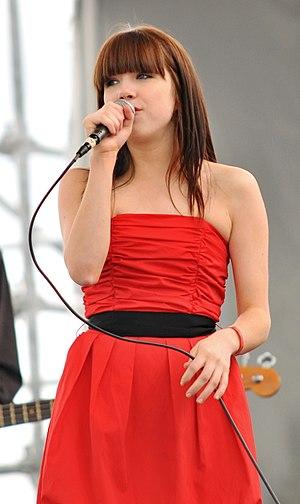
Carly Rae Jepsen, née le 21 novembre 1985 à Mission, est une auteure-compositrice-interprète canadienne. En 2007, elle termine à la troisième place de la cinquième saison de l'émission, Canadian Idol. Peu après sa participation dans l'émission, elle a sorti son premier album, Tug of War, avec la maison de disques MapleMusic Recordings, le 30 septembre 2008. Trois ans plus tard, elle a sorti le single Call Me Maybe, avec la maison de disques 604 Records, avant de sortir son premier EP, intitulé Curiosity, le 14 février 2012. En février 2012, le chanteur canadien Justin Bieber a présenté la jeune femme à son agent artistique Scooter Braun, qui lui a fait signer un contrat avec sa maison de disques School Boy Records. Grâce à la popularité de son single Call Me Maybe, Carly a pu signer un contrat avec la maison de disques internationale Interscope Records. Le single a été en tête du Billboard Hot 100, et du Canadian Hot 100, ainsi que dans les charts de dix-neuf autres pays. Le 2 mars 2015, elle sort le single I Really Like You.
Cette page liste les titres numéro un les plus performants aux États-Unis pour l'année 2012 selon le magazine Billboard. Ils sont issus des classements suivants : les 100 meilleures ventes de singles et les 200 meilleures ventes d'albums.